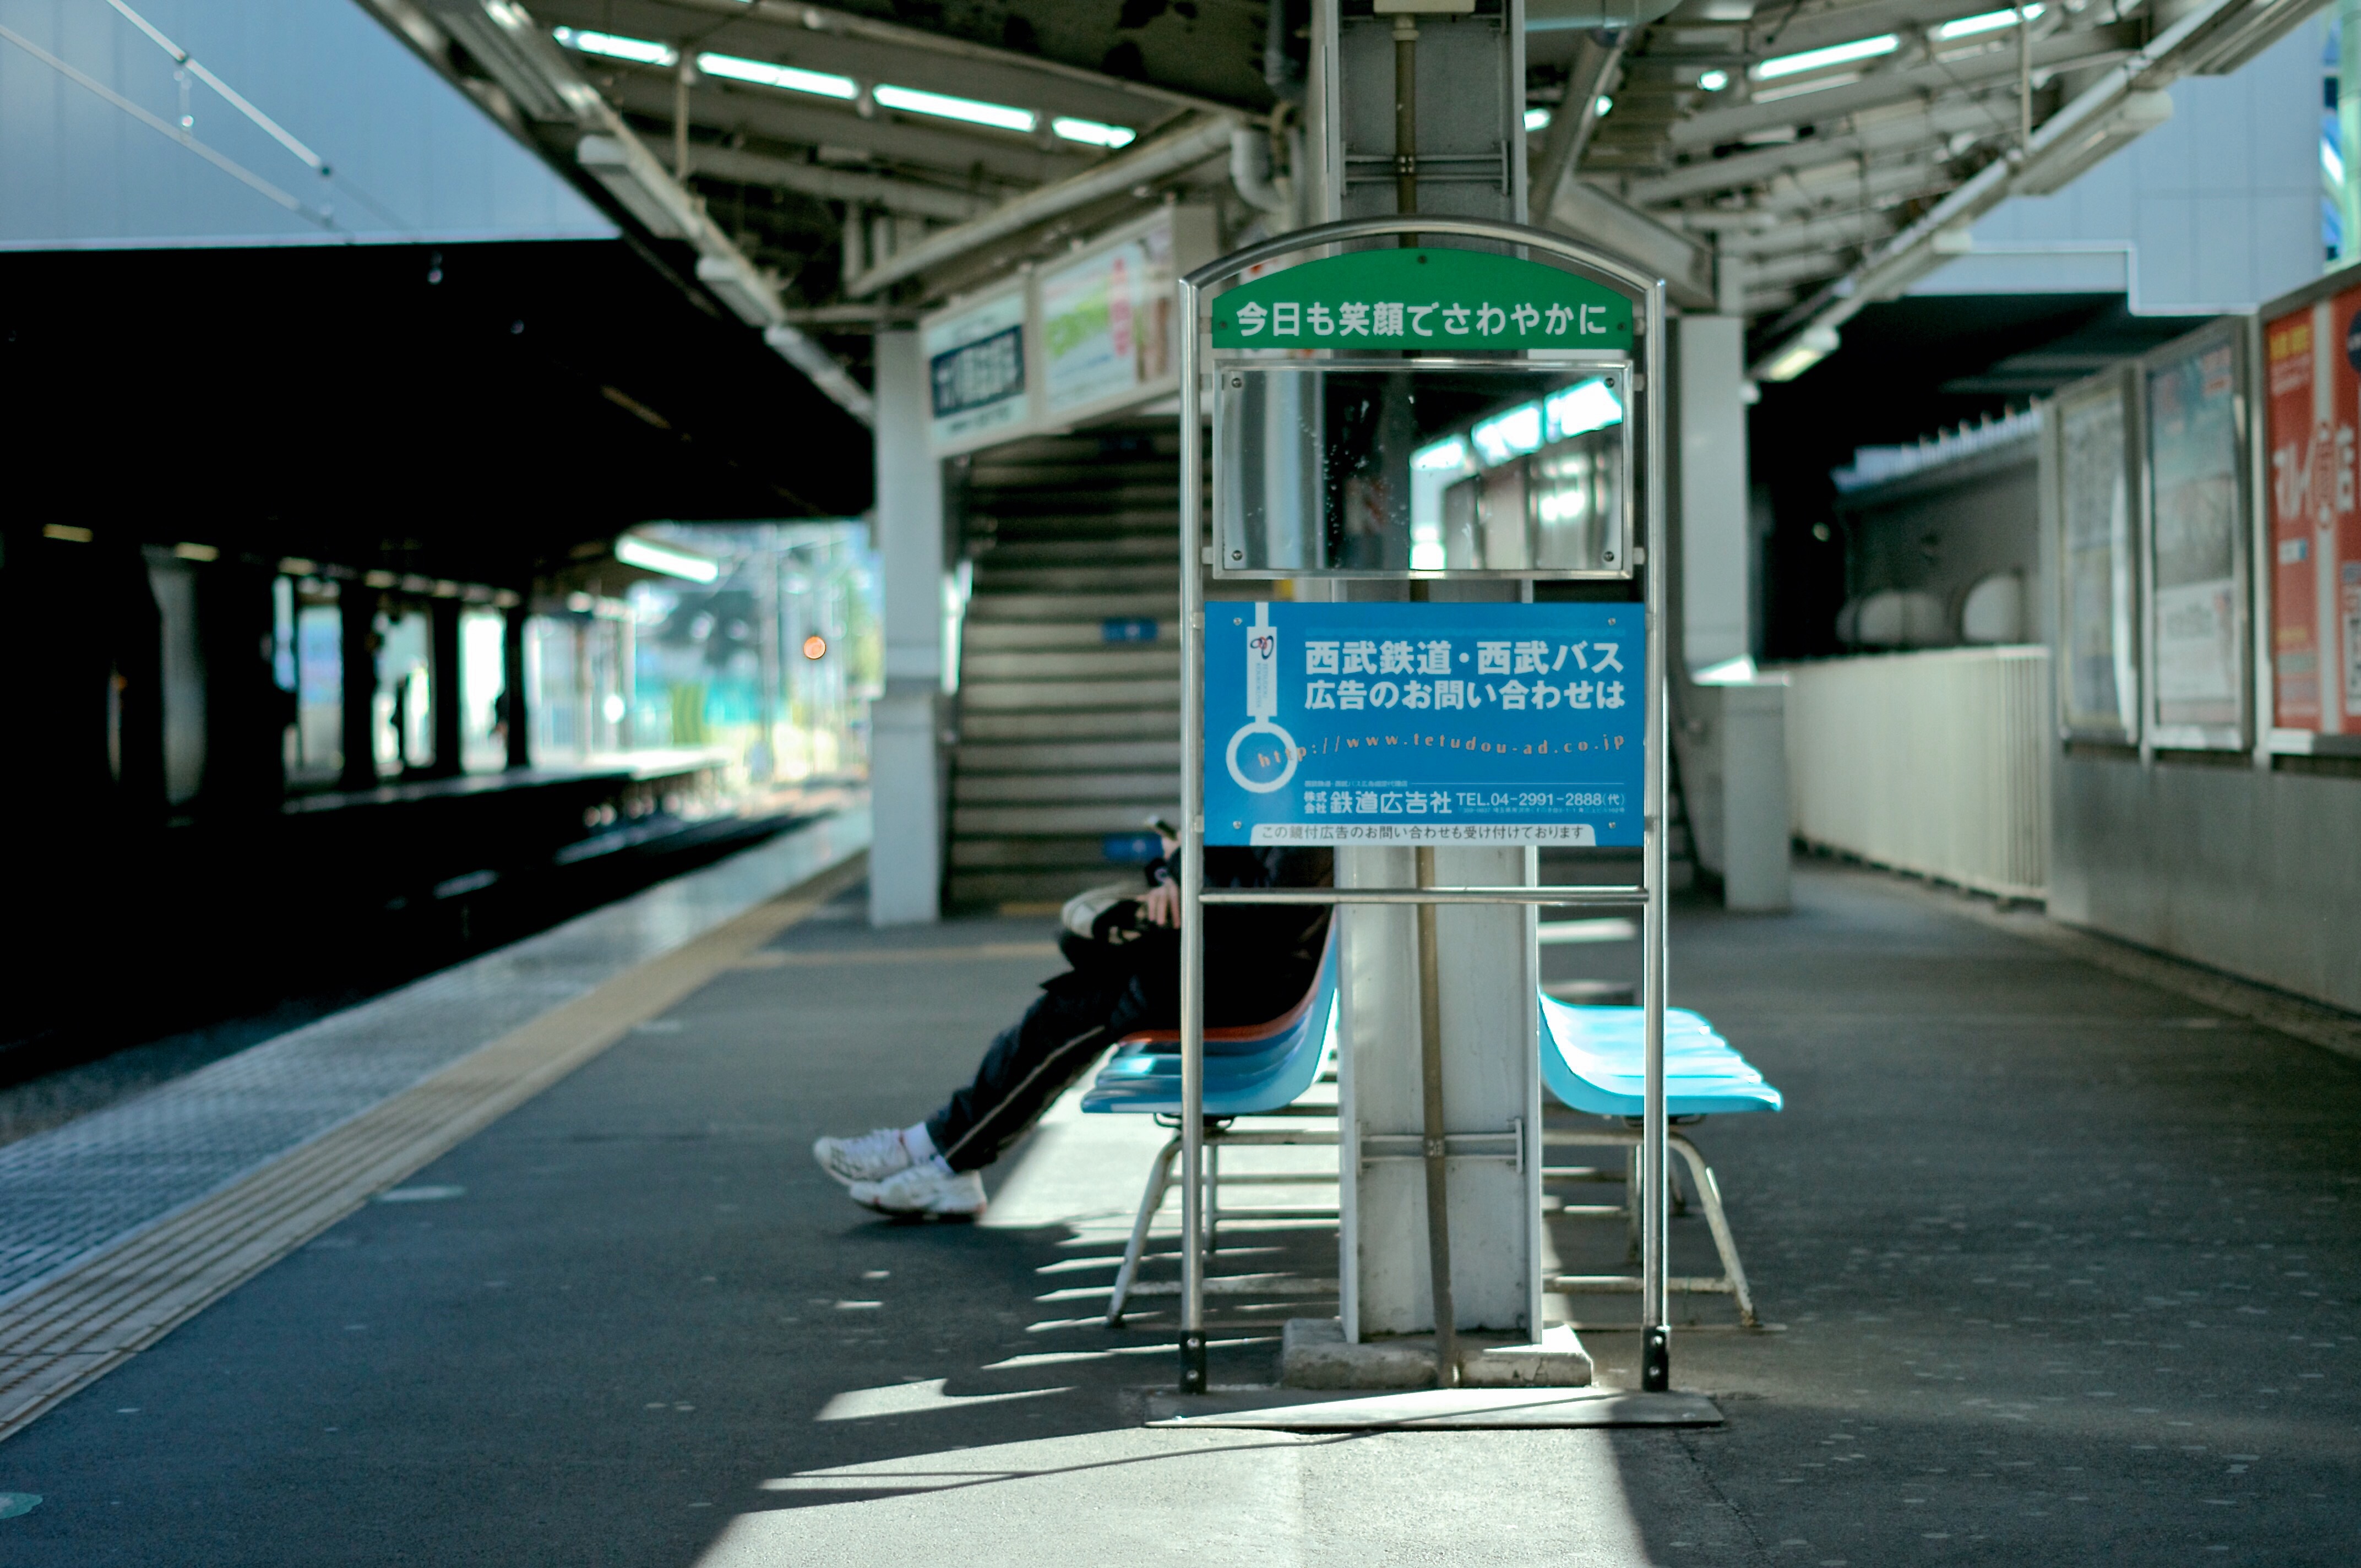
bench, train, transport, waiting, vehicle, station, train station, public transportation, public transport, passenger, rapid transit